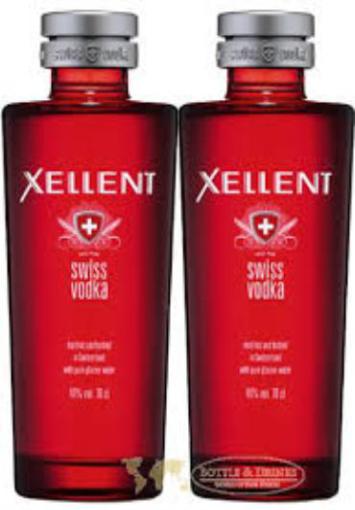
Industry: Necessities